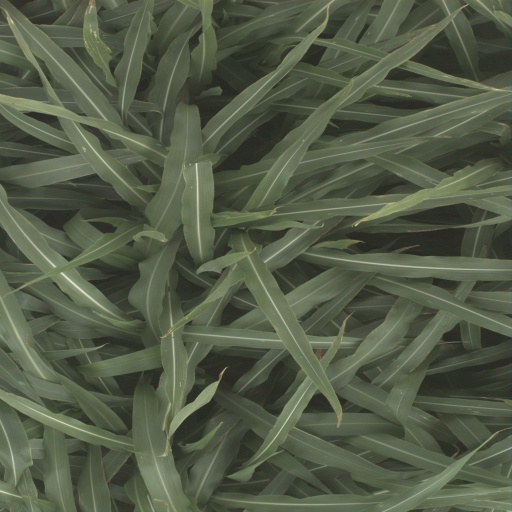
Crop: sorghum